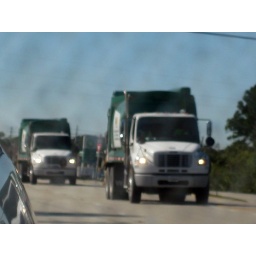
Garbage trucks in Cocoa, FL.This picture was shot in my mirror through the window and reflected back to normal.